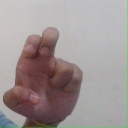
अक्षर: अ